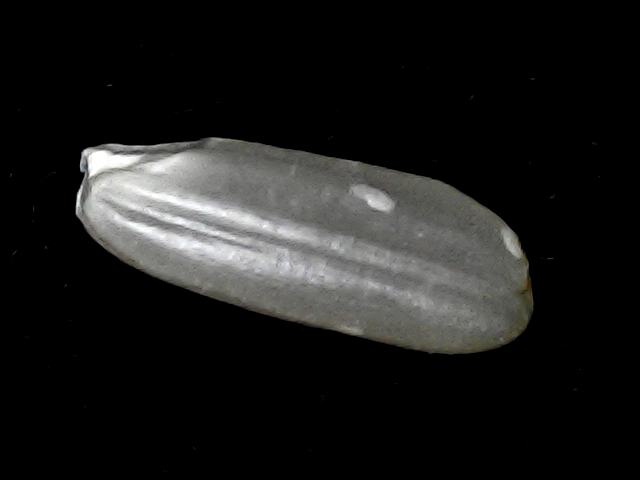
Rice variety: BD51